The Donkey King

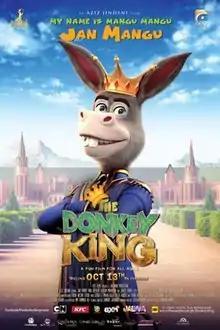
Film poster

The Donkey King is a 2018 Pakistani animated comedy film, directed by Aziz Jindani. The film features the voices of Jan Rambo, Ismail Tara, Hina Dilpazeer, Ghulam Mohiuddin, and Jawed Sheikh. It was released in Pakistan on 13 October 2018 by Geo Films and Talisman Animation Studios. After its national success, it became the first Pakistani film to be dubbed into ten languages for multiple international theatrical releases, distributed worldwide by Annalisa Zanierato, for Pantera Film.